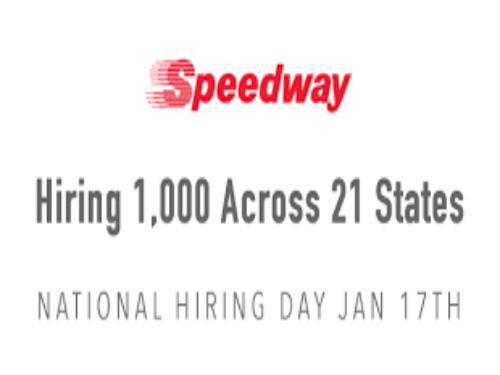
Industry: Transportation